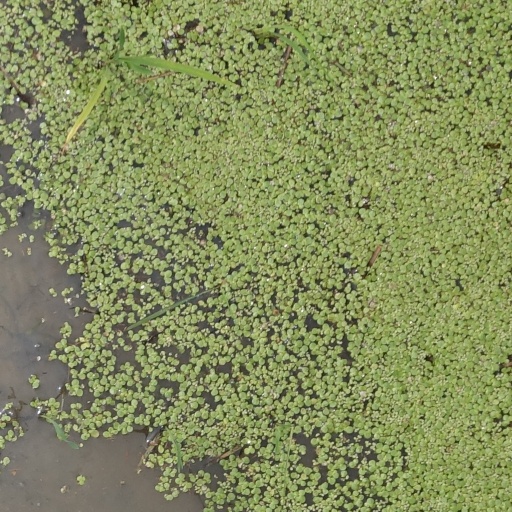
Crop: rice